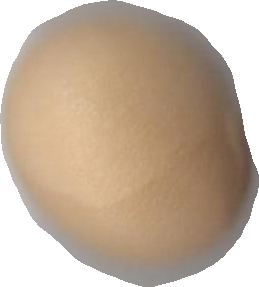
Variety: Grobogan